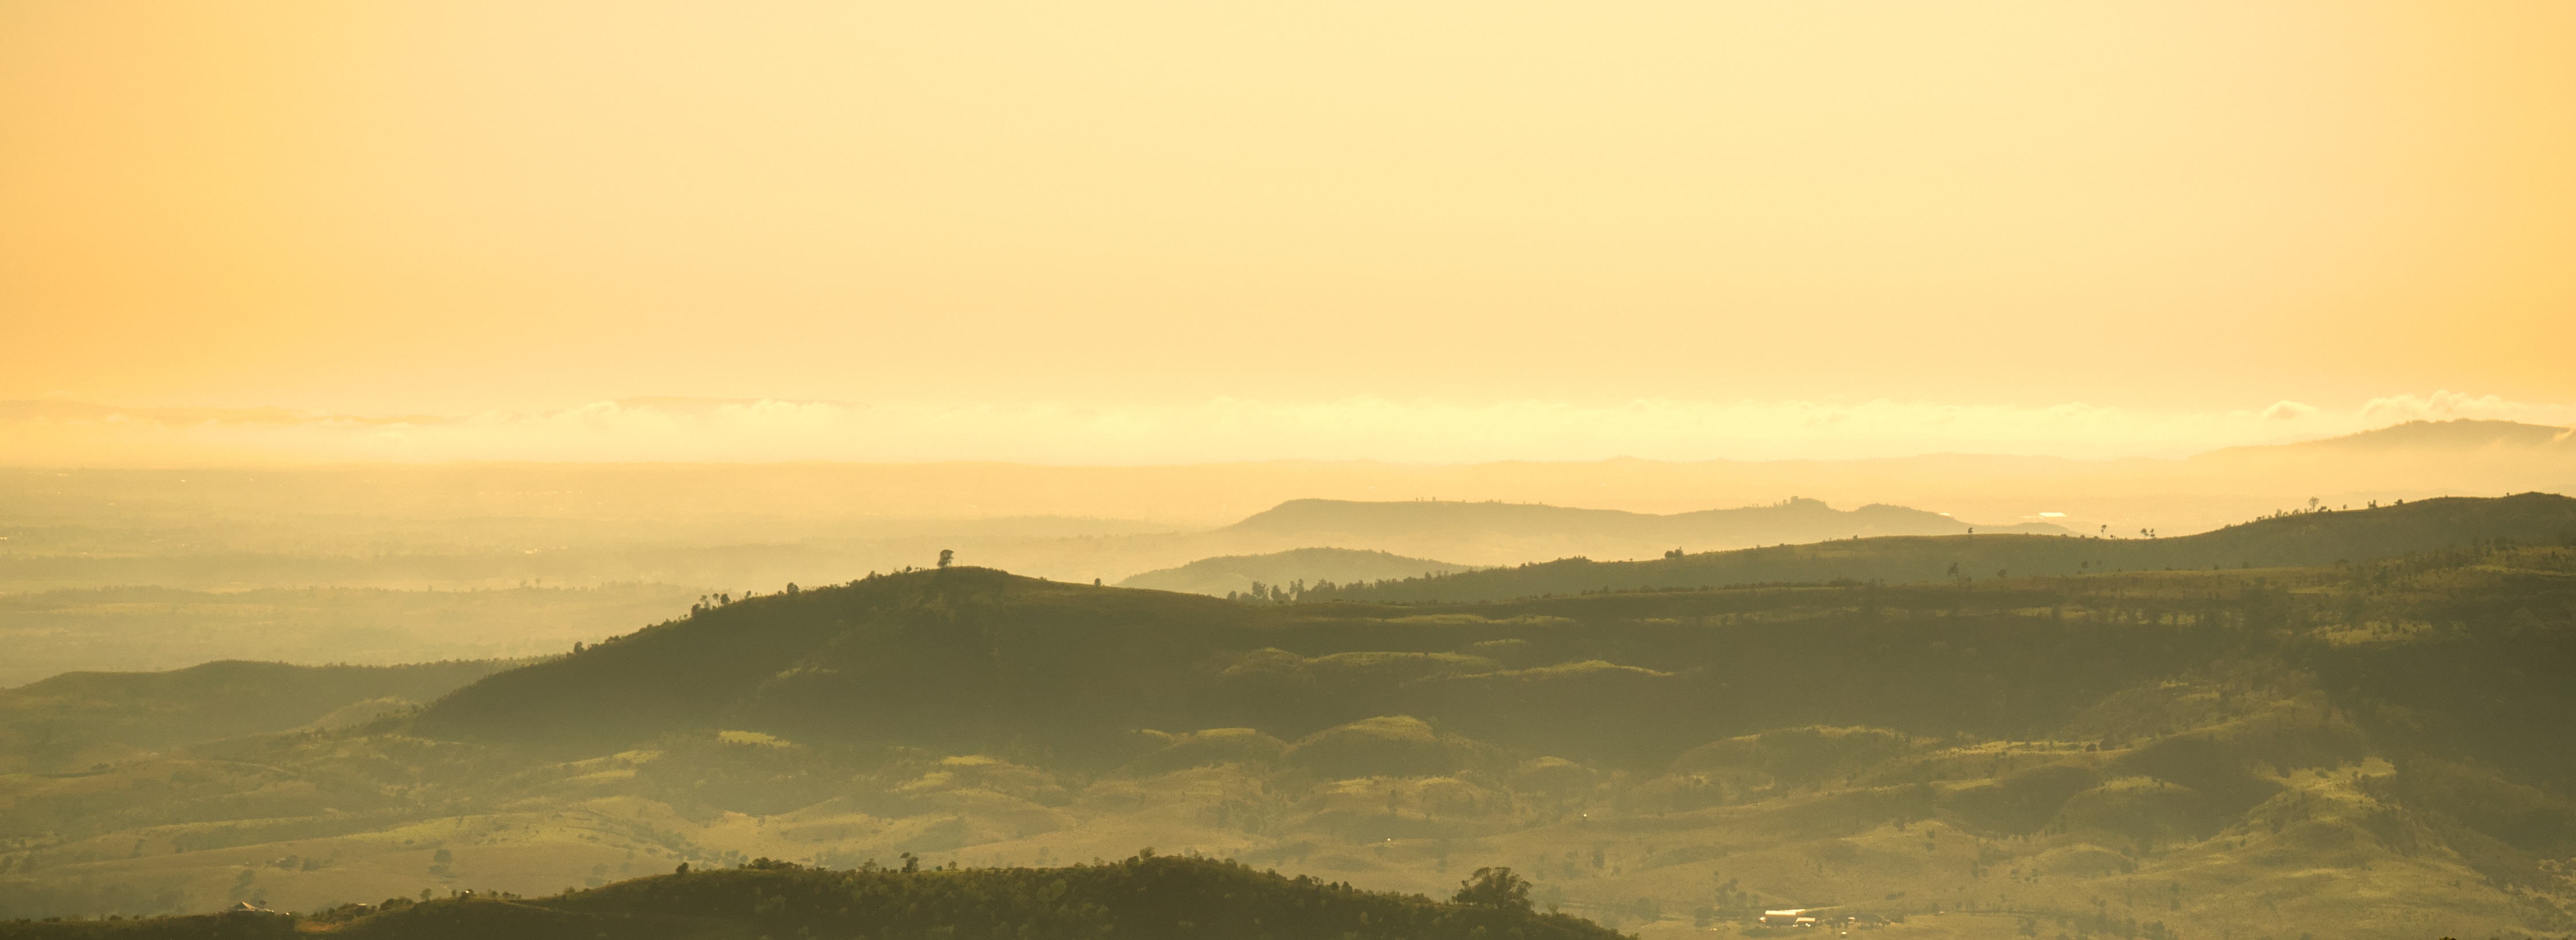
nature, outdoor, horizon, mountain, light, cloud, sky, sunshine, sun, fog, sunrise, sunset, mist, warm, sunlight, morning, hill, dawn, atmosphere, mountain range, summer, travel, dusk, panoramic, evening, orange, scenic, journey, color, natural, haze, colorful, yellow, tourism, trip, plain, hipster, australia, sunny, mountains, bright, landscapes, plateau, scene, queensland, afterglow, atmospheric phenomenon, mountainous landforms